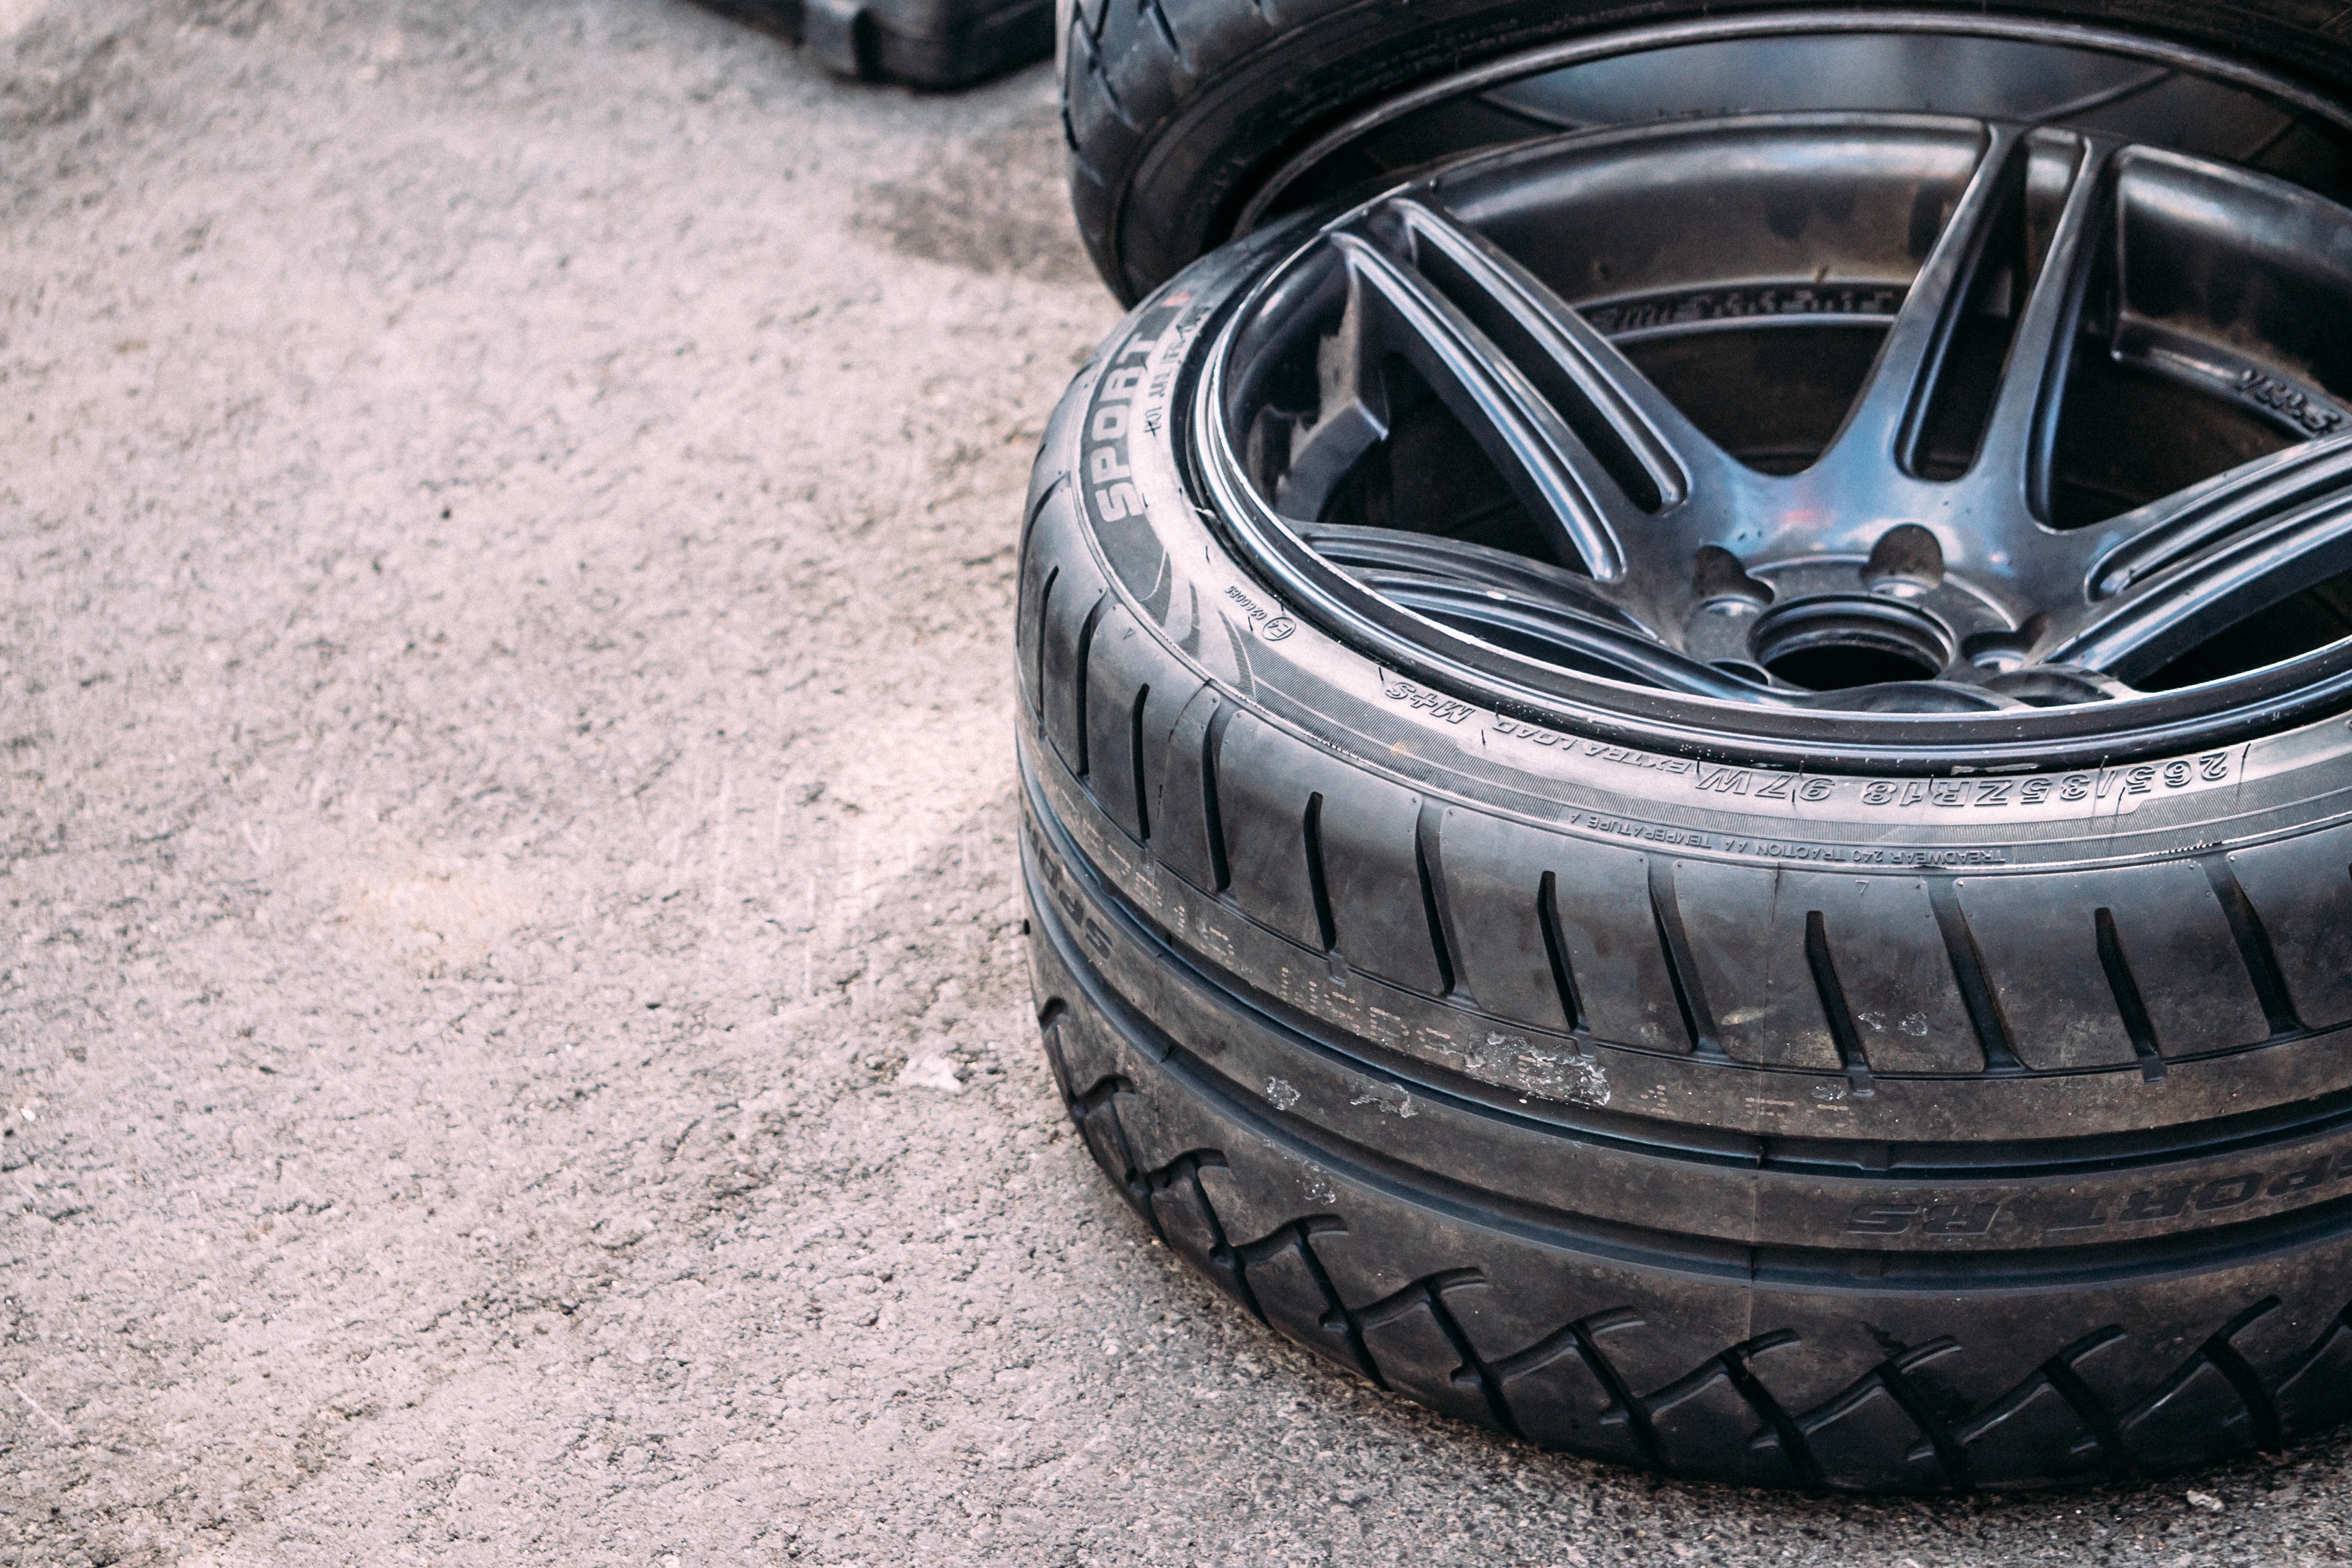
wheel, spoke, tire, bumper, rim, tread, auto part, automotive exterior, automotive tire, formula one tyres, synthetic rubber